Thomas Peterkin

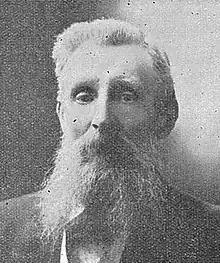

Thomas Alexander Peterkin (1839 – 12 June 1926) was a British born New Zealand engineer and politician who was mayor of Lower Hutt.